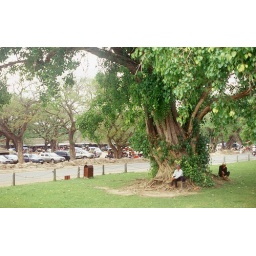
Man sitting under tree